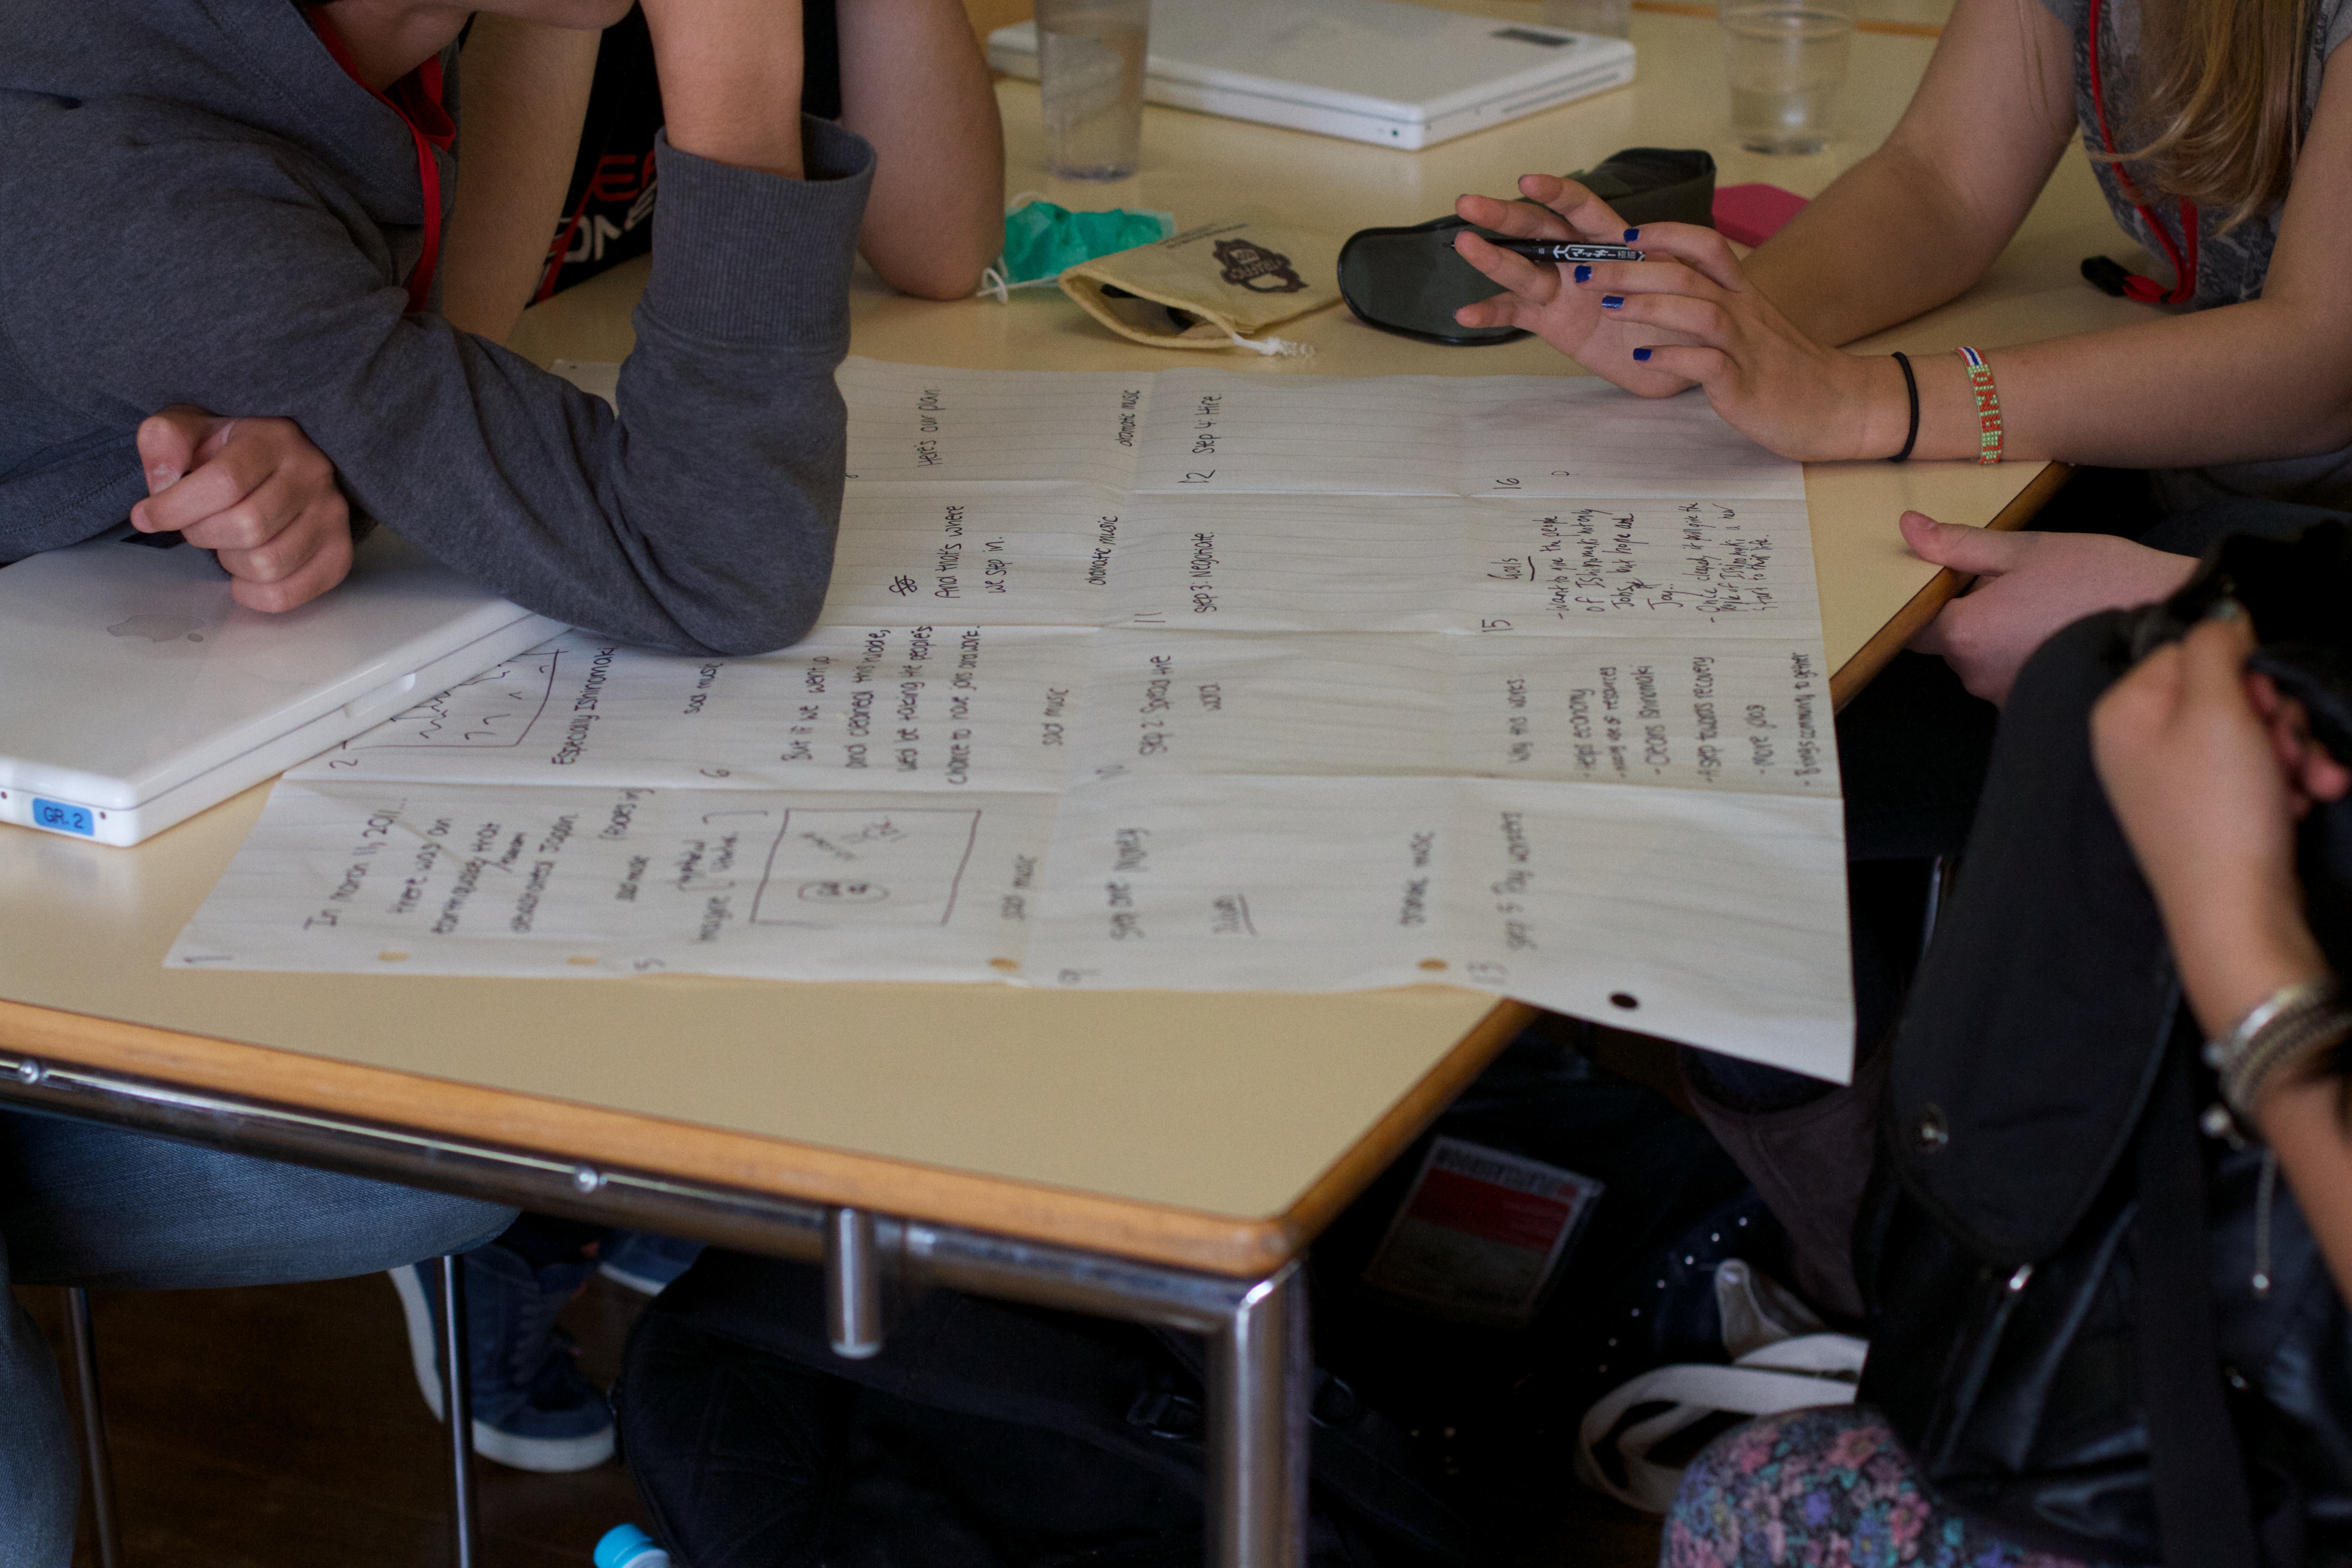
hand, girl, finger, communication, fun, design, learning, flatclass2013